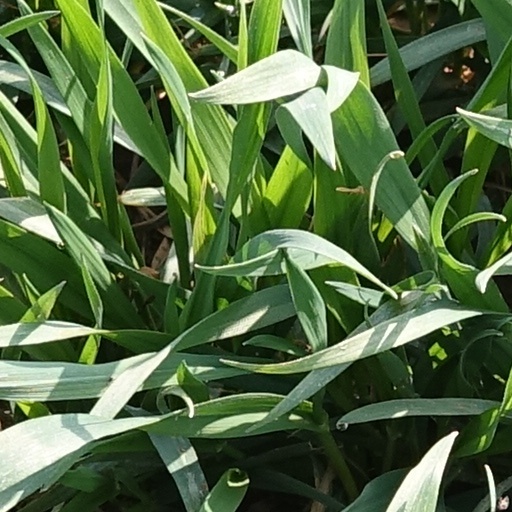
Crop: wheat